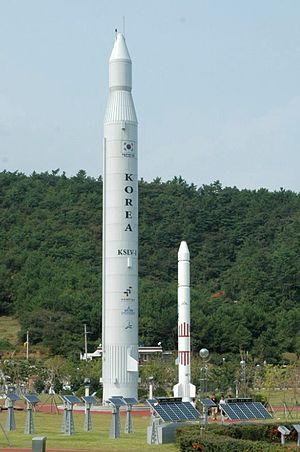
Le programme spatial de la Corée du Sud regroupe l'ensemble des activités spatiales de la Corée du Sud. Ce pays commence à développer son programme spatial à la fin des années 1980 avec la création en 1989 d'un centre d'expertise dans le domaine des satellites et la fondation de l'Institut coréen de recherche aérospatiale qui joue le rôle d'agence spatiale pour le pays. La Corée du Sud développe un programme de satellites d'observation de la Terre en partenariat avec l'industrie spatiale européenne, développe le lanceur national KSLV-2 qui doit effectuer son premier vol en 2021, et dispose avec GEO-KOMPSAT-2 de ses propres satellites météorologiques géostationnaires. Sur le plan scientifique, le pays a un programme ambitieux d'exploration de la Lune dont la première réalisation est le Korea Pathfinder Lunar Orbiter dont le lancement est programmé pour 2020.
L'Institut coréen de recherche aérospatiale ou KARI est l'agence spatiale sud-coréenne. L'agence a en 2016 un budget d'environ 688 milliards de wons et emploie environ 900 personnes à cette date. Le plan de développement à moyen et long terme défini en 2013 prévoit notamment le développement de la famille de satellites d'observation de la Terre KOMPSAT, la mise au point du lanceur KSLV-2 avec un premier vol planifié en 2020, la création de deux familles de microsatellites de 100 et 500 kg ainsi que la réalisation d'une sonde spatiale vers la Lune à l'horizon 2020.
Le centre spatial de Naro est principal établissement de Corée du Sud consacré aux tests, à l'assemblage et au lancement d'engins spatiaux. Il est rattaché à l'agence spatiale du pays : l'Institut coréen de recherche aérospatiale. Le centre, qui a été inauguré en 2009, a été utilisé pour le lancement des fusées Naro-1 et doit servir de base de lancement de la fusée nationale KSLV-2 dont le premier vol est programmé pour 2021. Le centre comprend notamment un complexe de lancement, un centre de contrôle, la station de poursuite de Jeju et des bancs d'essais pour les moteurs-fusées.Le centre se trouve dans l'ile Naro à l'extrémité sud de la péninsule coréenne et à environ 485 kilomètres de la capitale Séoul.